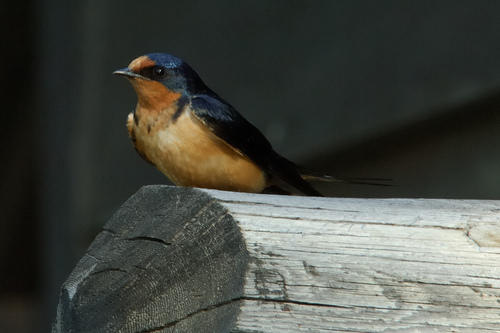
a small bird that has an orange belly, orange throat, and black wings and crown.
this bird has a very short bill, an orange throat, breast, and belly, and dark blue wings.
this bird is brown and black in color with a small sharp beak and black eye rings.
this bird is black with red on its chest and has a very short beak.
this small bird is russet brown with a black head and black wing and tail feathers.
a small bird with a reddish brow n crown, throat, breast and belly, this bird has black feathers along the rest of its body.
this bird has dark blue wings, back, nape and tail and a light brown crown, throat, breast, belly and abdomen.
this bird is brown with black and has a very short beak.
this bird is brown with black and has a very short beak.
this bird has a shiny blue-black back, yellow-orange forehead and throat and light yellow-orange breast and abdomen.
Species: Barn Swallow